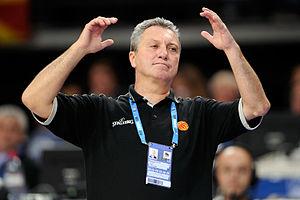
Marin Dokuzovski, né le 14 juillet 1960, à Skopje, en Macédoine, est un entraîneur macédonien de basket-ball.